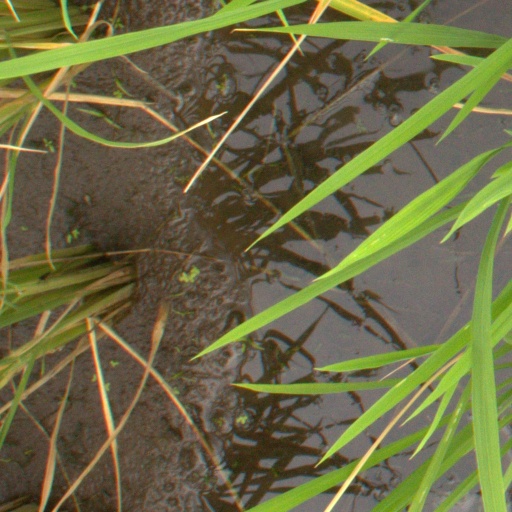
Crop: rice